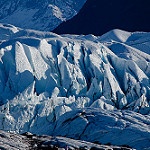
Scene: Outdoor